Ahmadiyya in Ghana

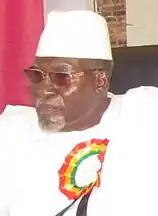
Abdul Wahab Adam was the head and missionary-in-charge of the Ahmadiyya movement in Ghana, until his death in 2014. Muhammad bin Salih is the current head of the movement.

Leading up to the 1950s, the presence of the Ahmadiyya movement was strongly felt throughout modern Ghana, stretching from the coastal towns, through to Kumasi, and up to Wa in the Upper West region and also among the Dagbon regions in the northeast.